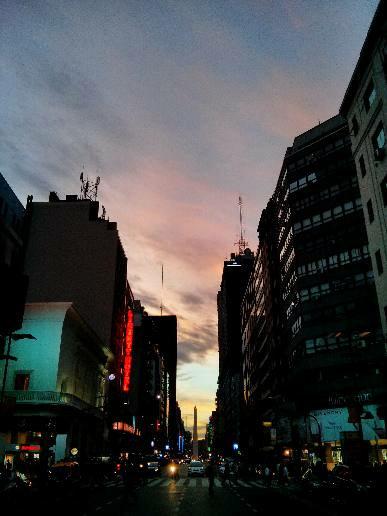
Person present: No